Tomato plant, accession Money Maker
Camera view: tilt-top (135 deg); turntable rotation: 270 degrees
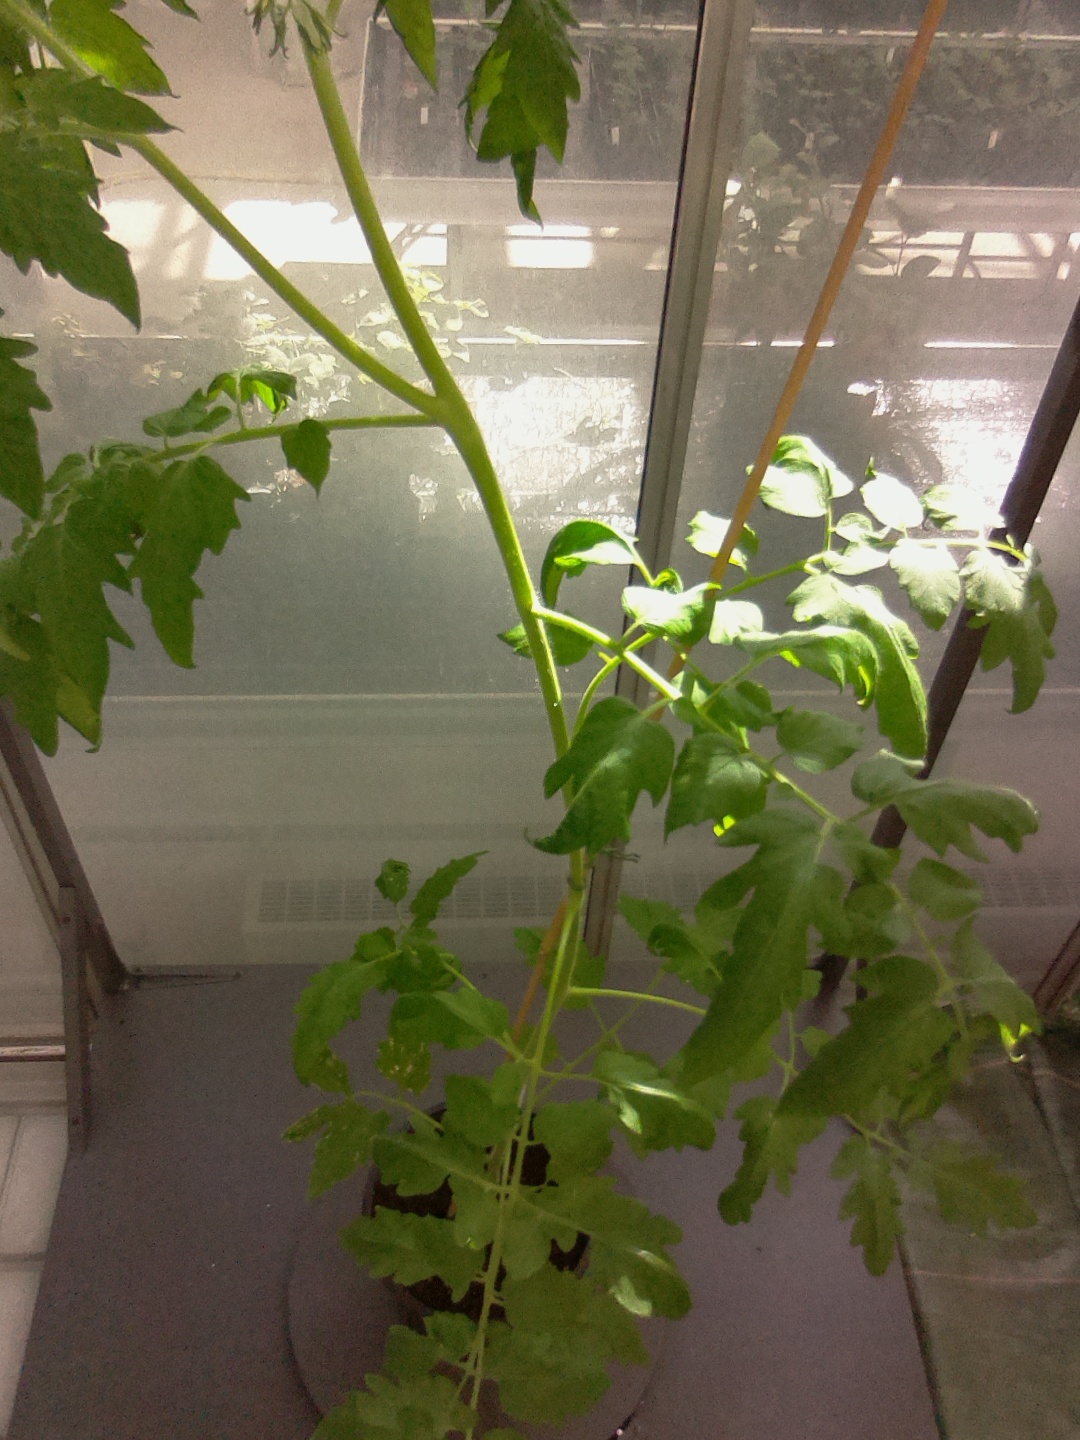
BBCH growth stage 52: 2 inflorescences visible